Ottmar Hitzfeld

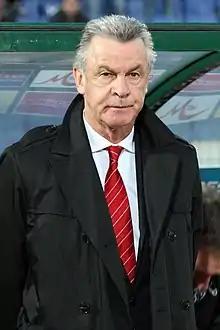
Hitzfeld coaching Switzerland in 2011

Ottmar Hitzfeld (born 12 January 1949) is a German former professional football player and a former manager. He accumulated a total of 18 major titles, mostly in his tenures with Grasshopper Club Zürich, Borussia Dortmund and Bayern Munich.